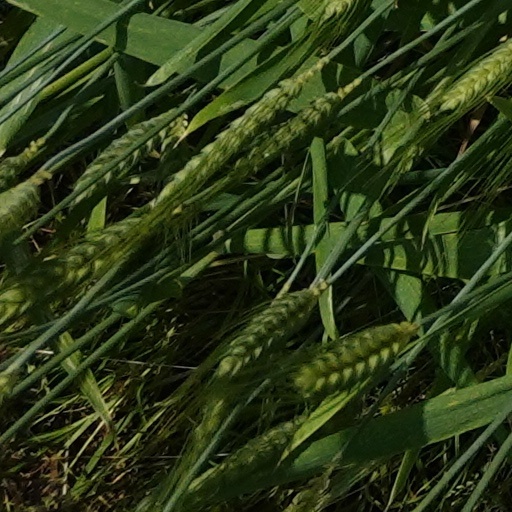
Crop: wheat